National Ringette League

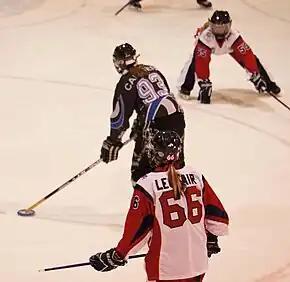
A Montreal Mission player taking a free pass

The NRL Championship, which crowns the team champion of the league, is played annually by the eight best teams in the league at the Canadian Ringette Championships in the National Ringette League division.